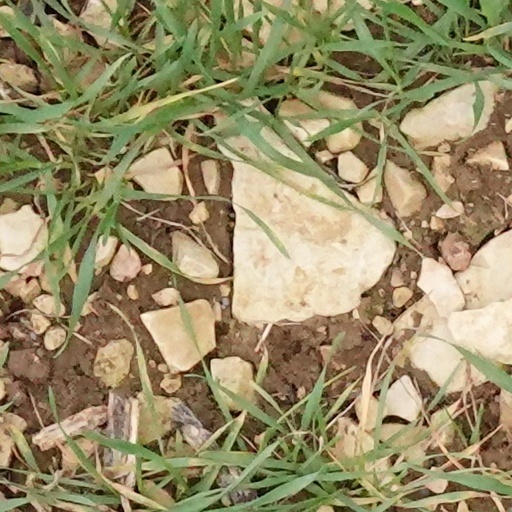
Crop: wheat